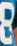
Number: 8